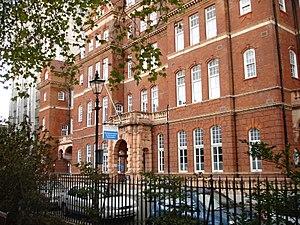
La facade du NHNN donnant sur Queen Square.
Le National Hospital for Neurology and Neurosurgery est l'hôpital neurologique et neurochirurgical national du Royaume-Uni. Il fut en 1859 le premier hôpital d'Angleterre à être exclusivement consacré au traitement des maladies du système nerveux. Il se trouve à Queen Square dans le district de Camden à Londres. Il est plus communément désigné comme le « National » ou de façon moins appropriée « Queen Square ».